History of Central America

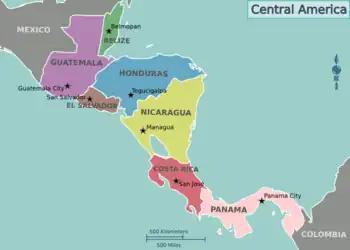
20th century political map of Central America

Central America is commonly said to include Guatemala, Belize, El Salvador, Honduras, Nicaragua, Costa Rica, and Panama. This definition matches modern political borders. Central America begins geographically in Mexico, at the Isthmus of Tehuantepec, Mexico's narrowest point, and the former country of Yucatán (1841–1848) was part of Central America. At the other end, before its independence in 1903 Panama was part of South America, as it was a Department of Colombia. At times Belize, a British colony until 1981, where English instead of Spanish is spoken, and where the population is primarily of African origin, has been considered not part of (Spanish-speaking) Central America.Long and narrow, Central America does not have an obvious geographical center. Until the middle of the 20th century there were no roads between the countries, which isolated them from each other, and railroads have never connected them. During colonial times Guatemala was the administrative and religious center; religiously it remains so. However, attempts to create a Central American Political Union, like the European Union, have failed. The countries that joined the EU already had extensive cross-border traffic by train; even today (2021) there is by comparison very little, and none by train.